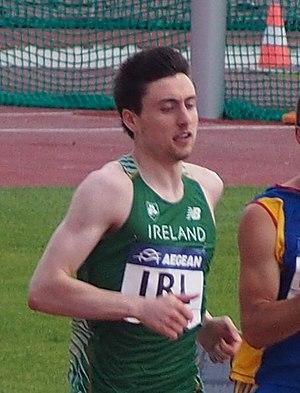
Mark English est un athlète irlandais, spécialiste du 800 mètres.